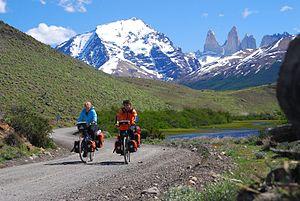
Le cyclotourisme, c'est d'abord et avant tout le tourisme à bicyclette. On ne peut séparer les deux volets de cette activité qui relève avant tout des loisirs et est très éloignée, à son origine, de toute pratique compétitive.